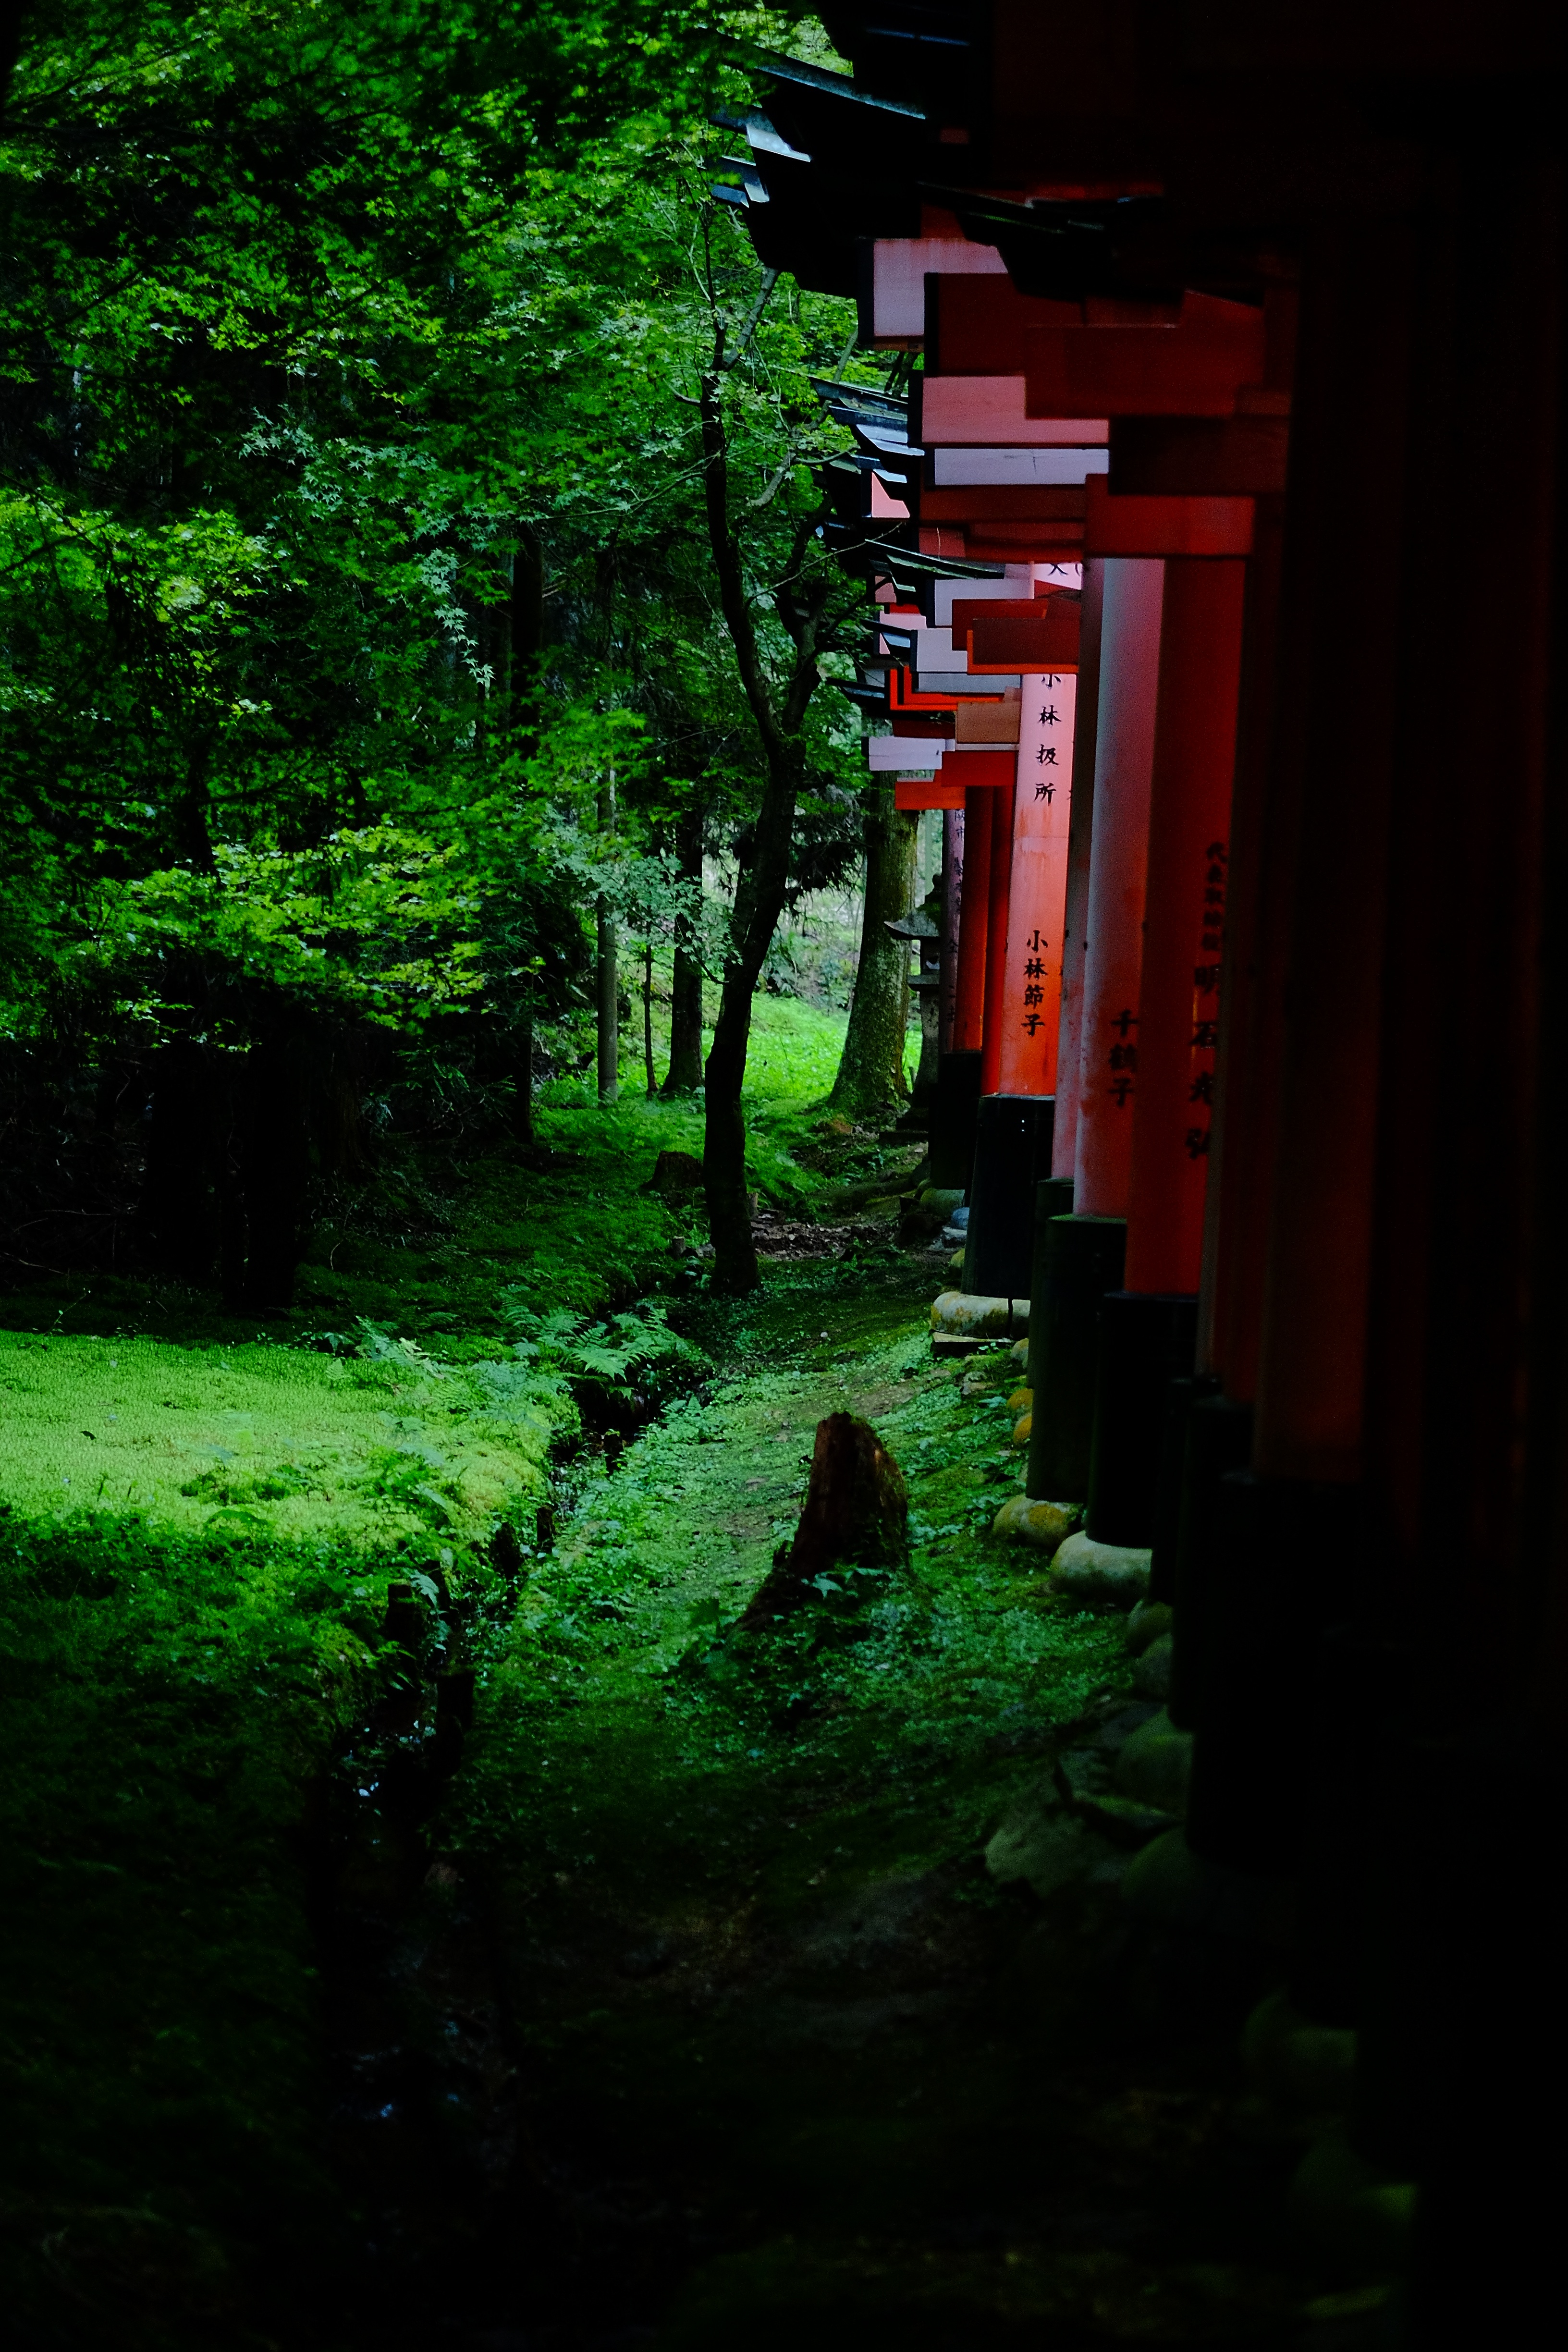
tree, nature, forest, light, night, sunlight, morning, leaf, flower, evening, green, reflection, darkness, lighting